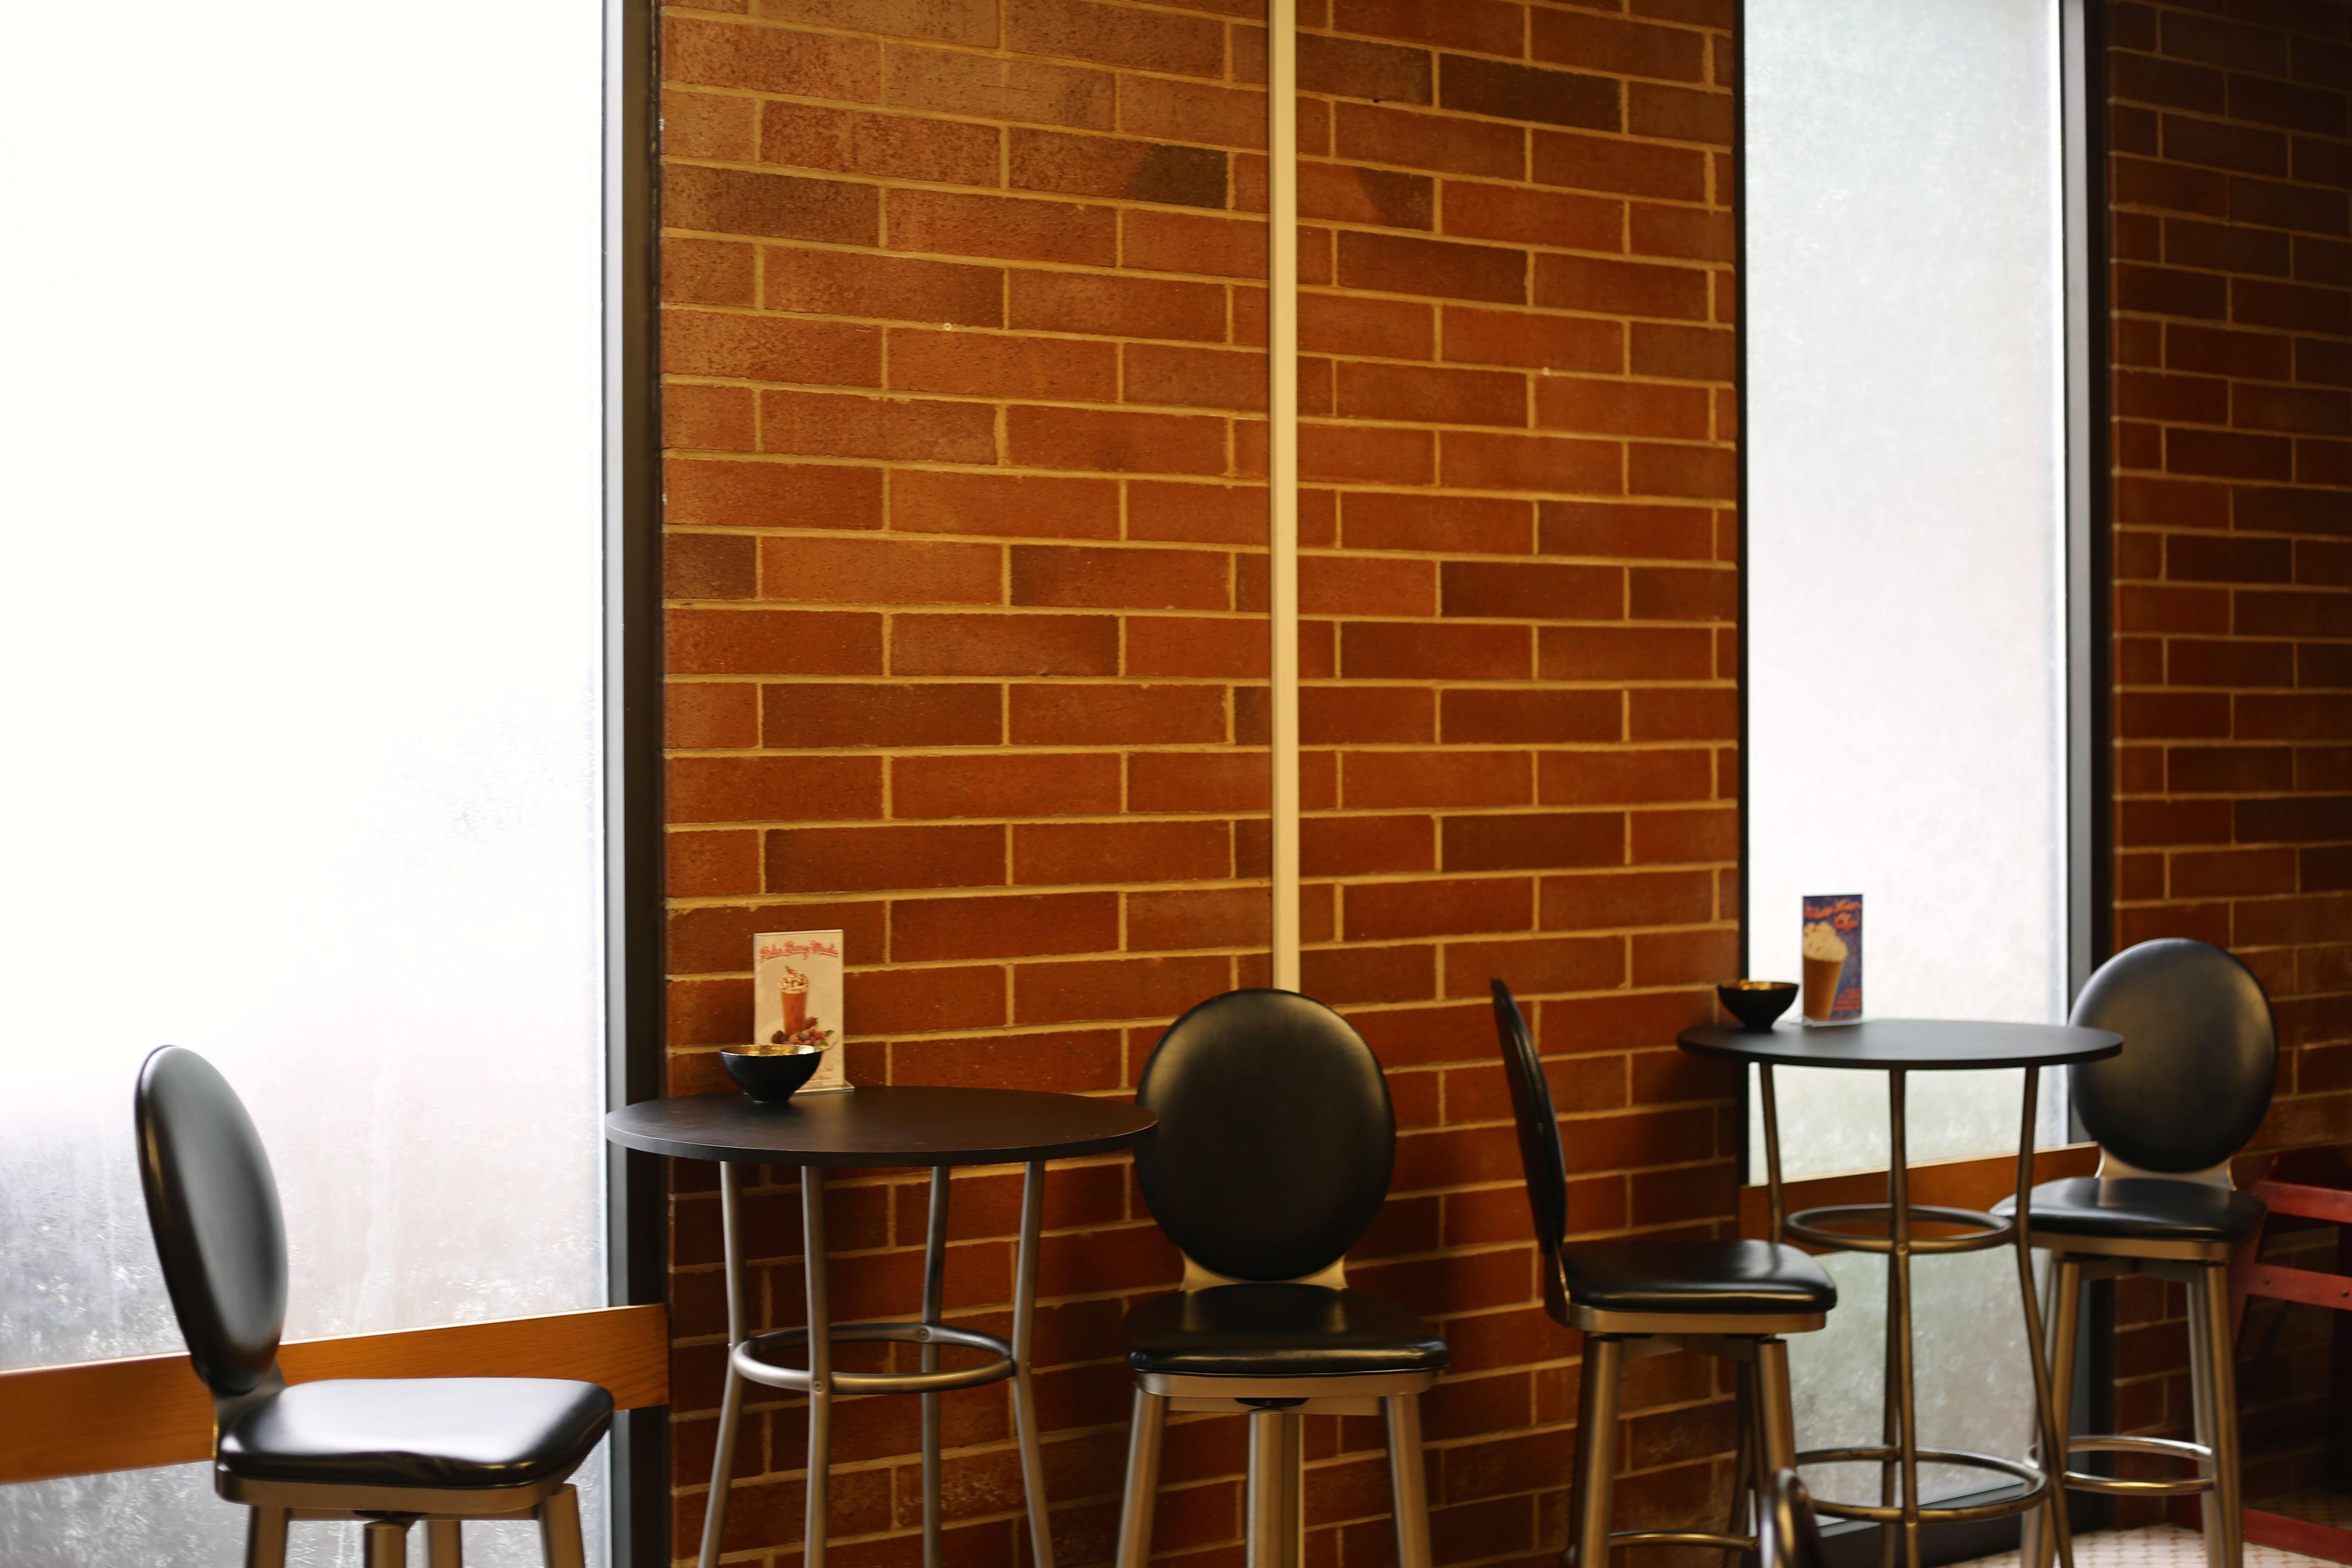
table, wood, floor, restaurant, wall, living room, room, lighting, interior design, chairs, design, hardwood, window blind, seats, dining room, window covering, window treatment